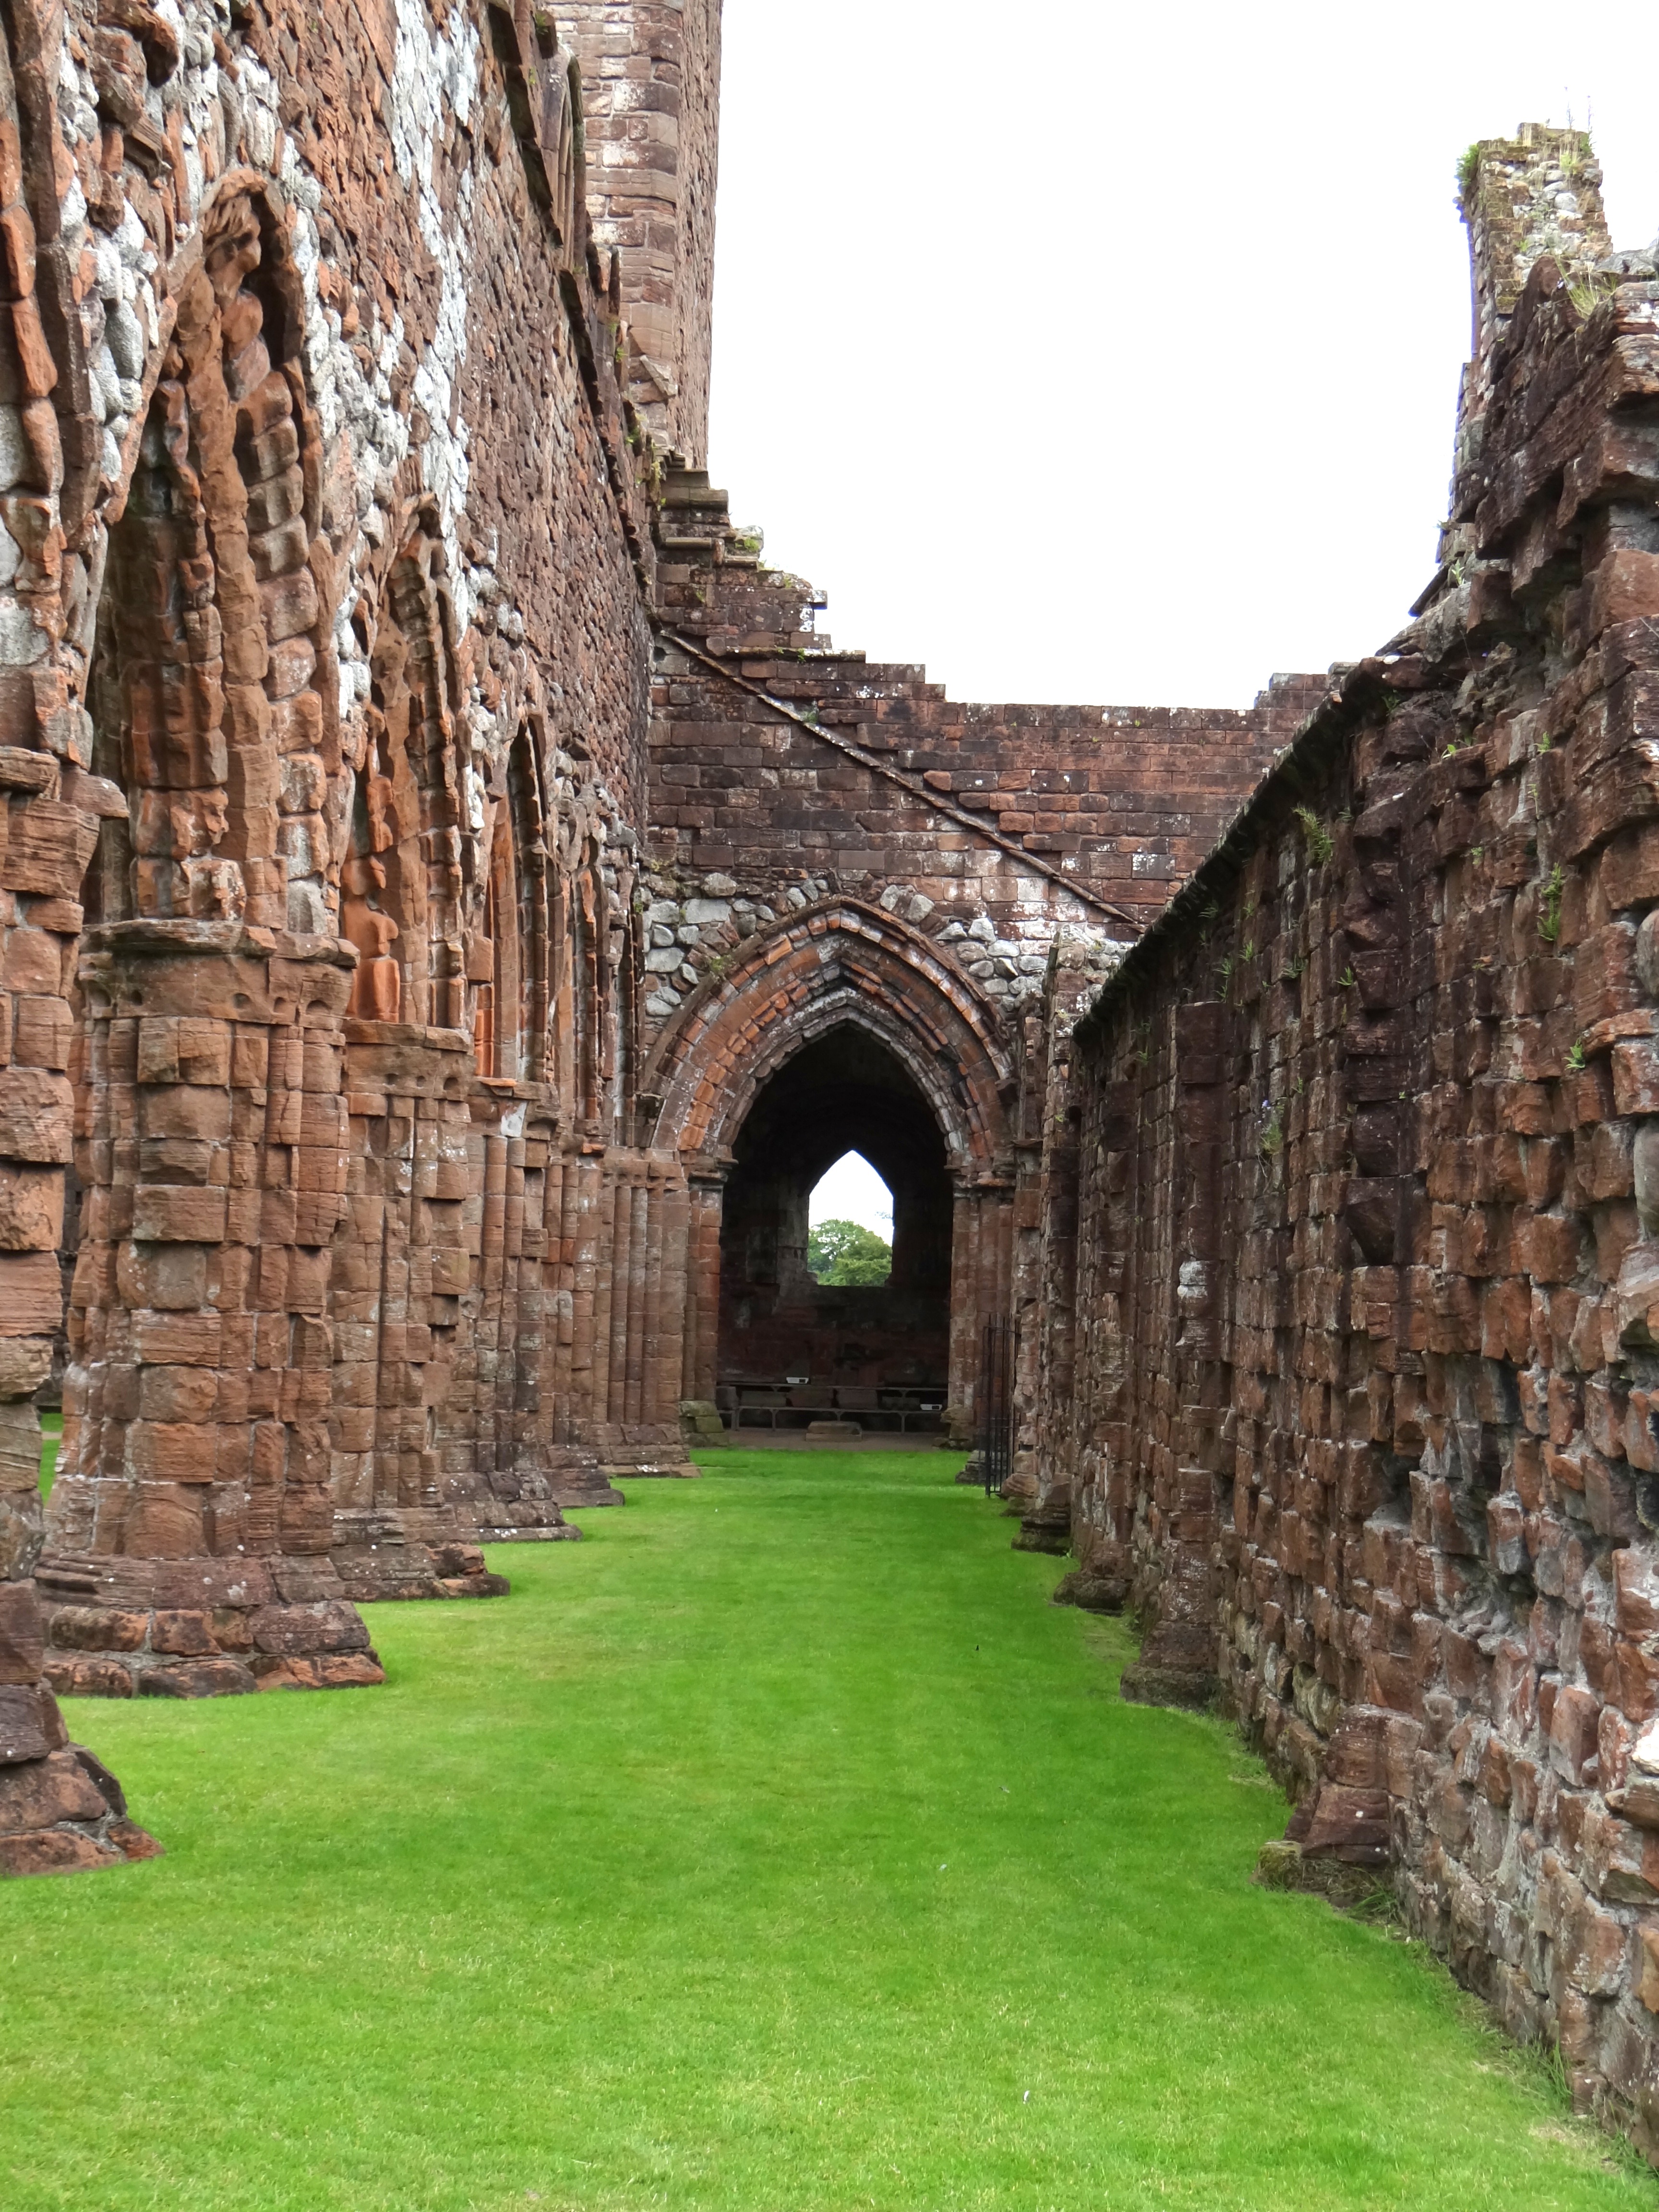
nature, architecture, building, old, wall, arch, castle, church, cathedral, chapel, decay, ruin, gothic, place of worship, england, stones, ruins, arches, monastery, scotland, nave, abbey, vault, historical, estate, gang, masonry, rosette, church ruins, historic site, ancient history